Mangere (Cook Islands)

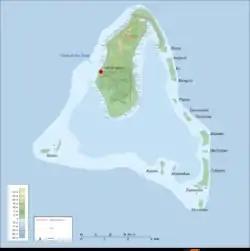
Topographic map of Aitutaki

Mangere is one of 22 islands in the Aitutaki atoll of the Cook Islands. It is located on the northeastern perimeter of Aitutaki Lagoon to the south of the larger island of Ee, three kilometres to the east of the main island of Aitutaki. The island is 350m across.